Priest Drive/Washington station

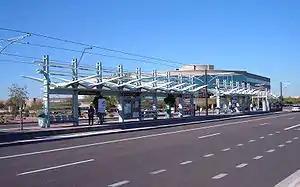
The station in December 2008

Priest Drive/Washington station, also known as Papago Park Center, is a light rail station on the A Line of the Valley Metro Rail system in Tempe, Arizona, United States. Eastbound trains start their service from this station in morning.